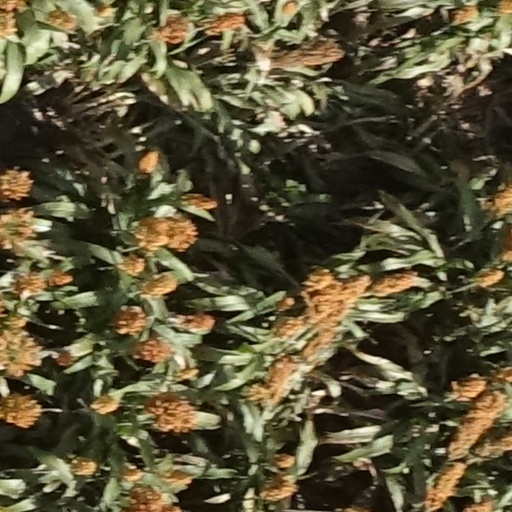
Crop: sorghum